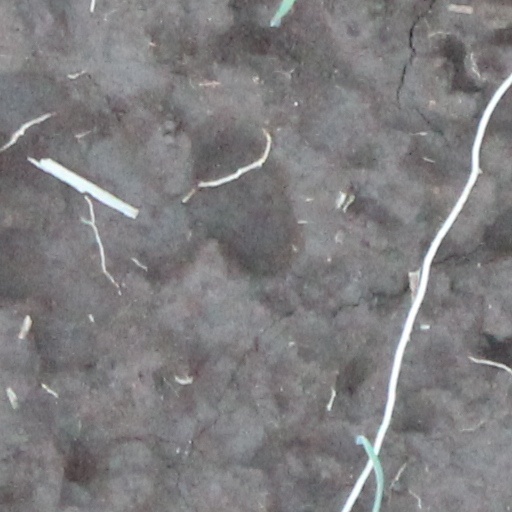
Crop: wheat